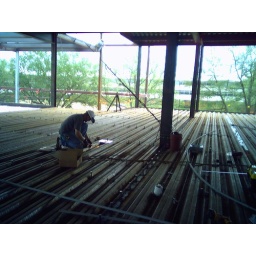
duder cutting holes for floor boxes i was installing. they go under the concrete that will be poured soon.